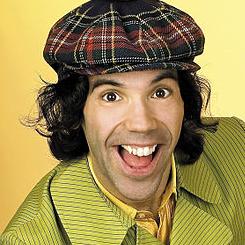
Age: 36